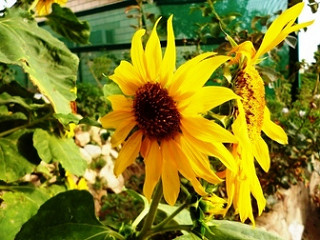
Flower: sunflower